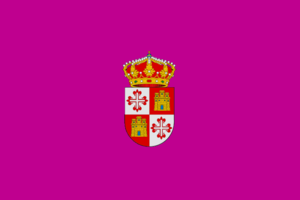
Illescas est une commune d'Espagne de la province de Tolède dans la communauté autonome de Castille-La Manche.